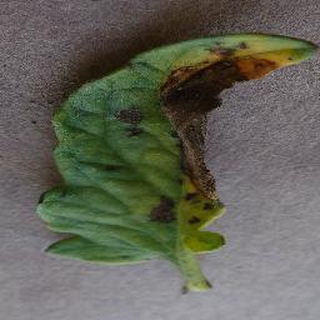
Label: tomato_early_blight